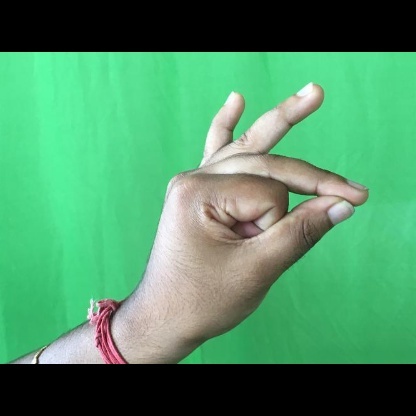
Mudra: Bramaram